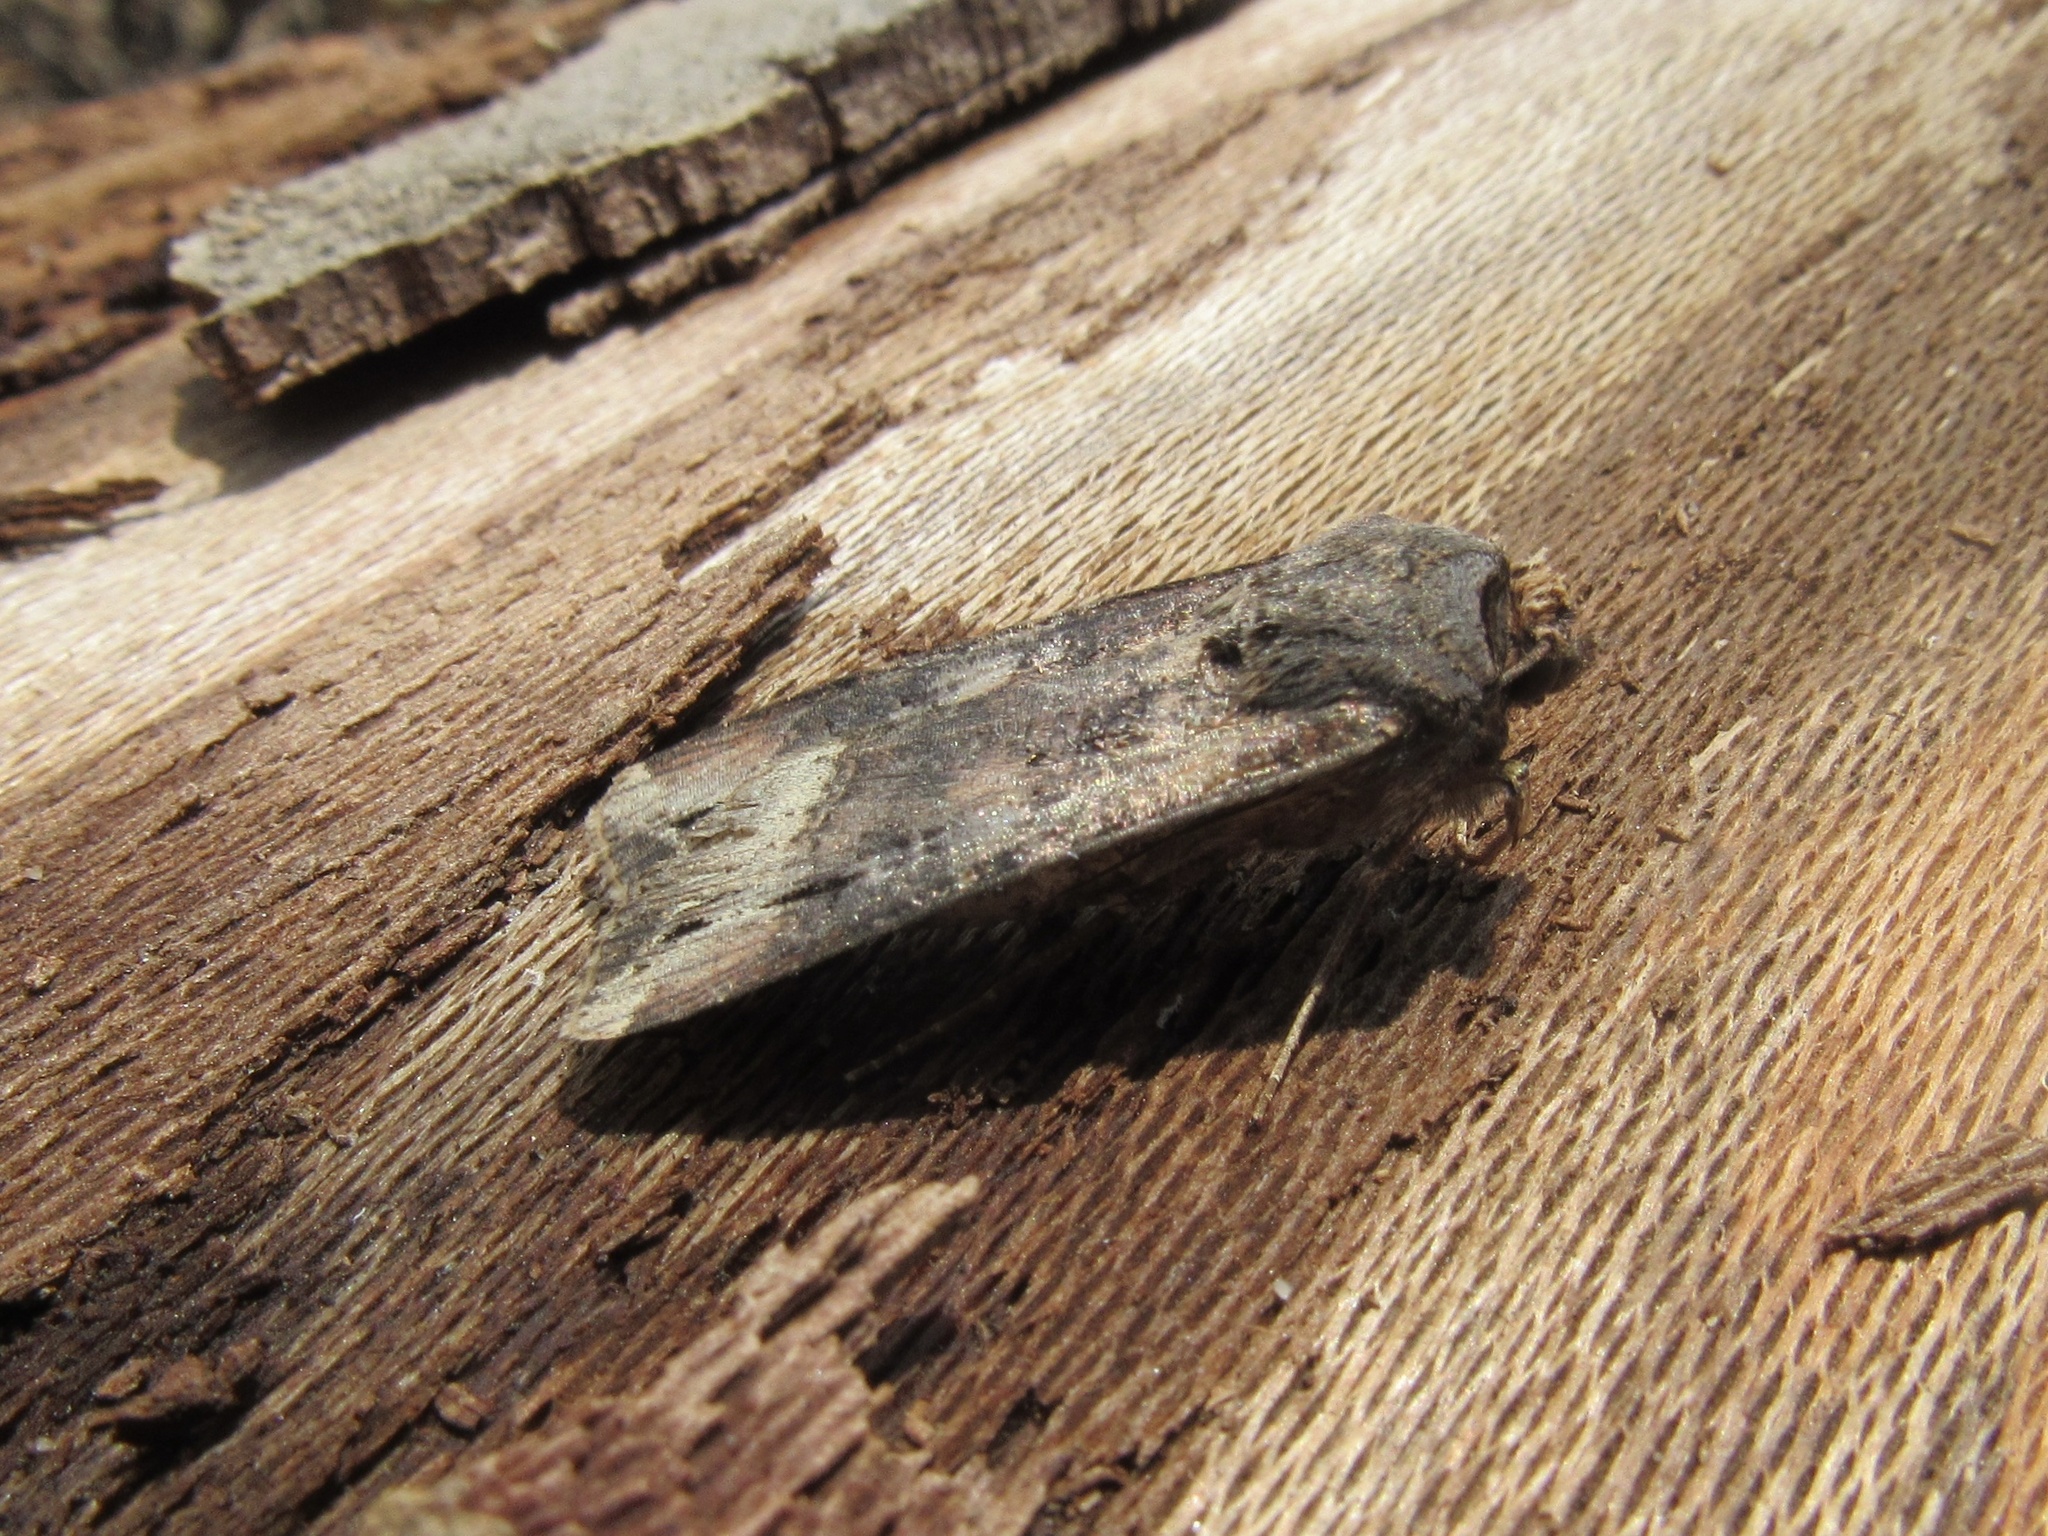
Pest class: cutworms